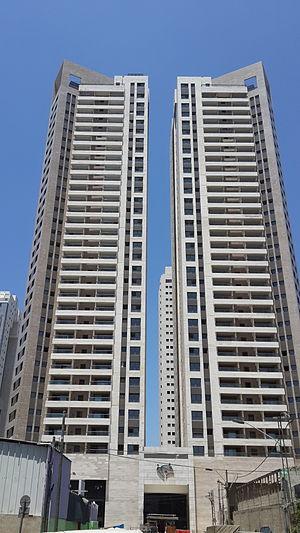
Depuis la construction de la Tour Shalom Meir en 1965, 85 immeubles de 100 mètres de hauteur et plus ont été construits dans l'agglomération de Tel Aviv en Israël soit presque autant que dans la France entière. La majorité des gratte-ciel de l'agglomération de Tel Aviv ont été construits depuis l'an 2000 et beaucoup ont été construits à Ramat Gan. L'agglomération de Tel Aviv abrite la très grande majorité des gratte-ciel d’Israël. La Tour Elite deviendra la plus haute tour d'Israël et du Proche-orient en 2016.
Les Tel Aviv Towers sont un ensemble de 4 tours de 140 mètres de hauteur construites à Tel Aviv en Israël. Elles abritent des logements.